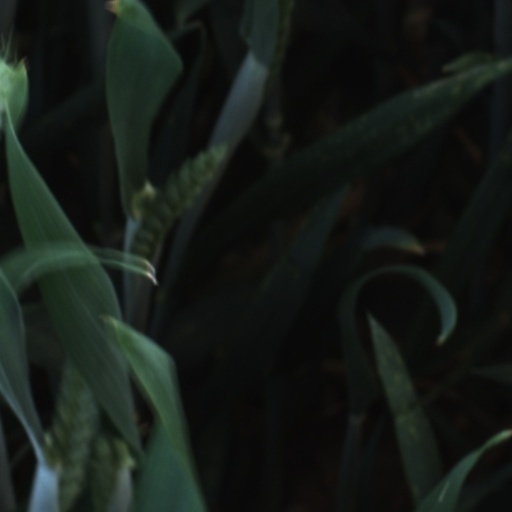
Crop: wheat